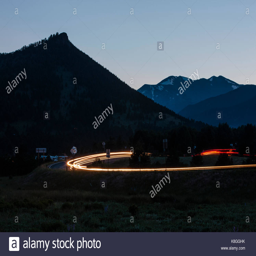
lights of the automobiles returning